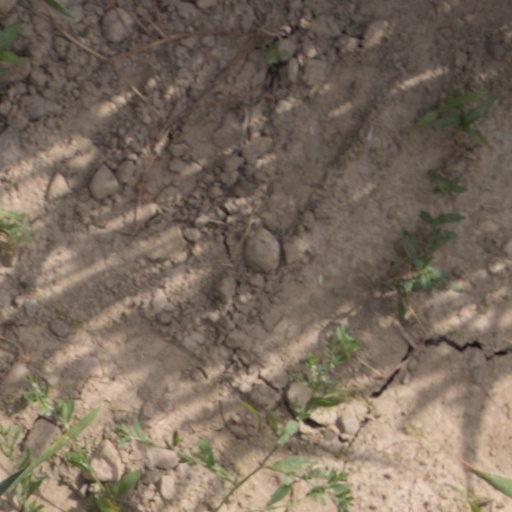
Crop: wheat